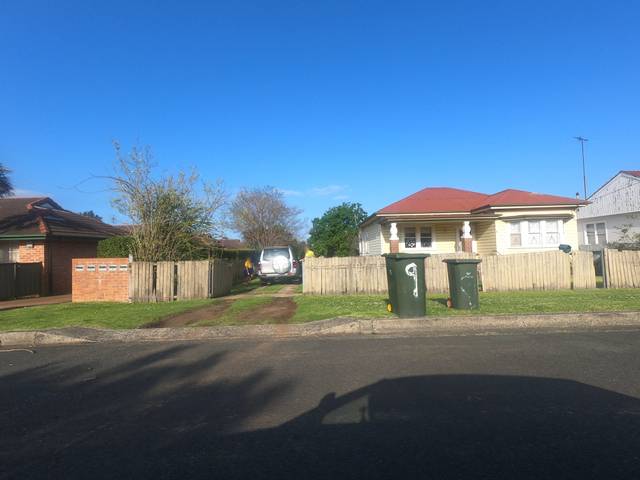
Region: Australia
Coordinates: -34.436, 150.884